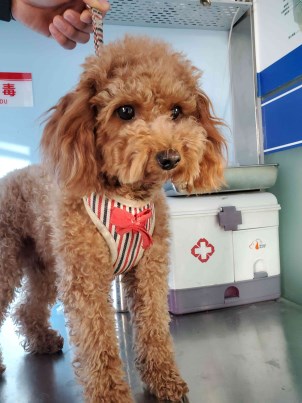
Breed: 7449-n000128-teddy